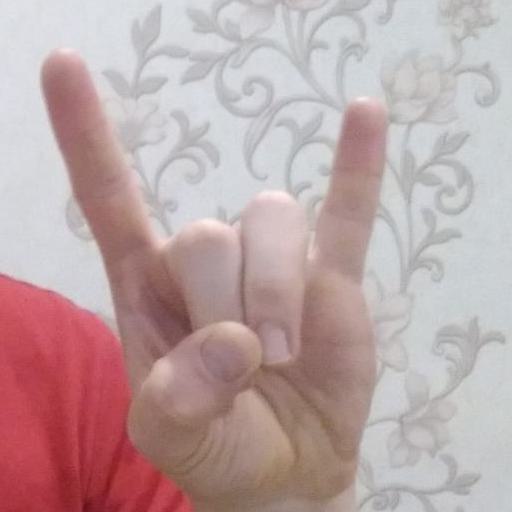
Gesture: rock